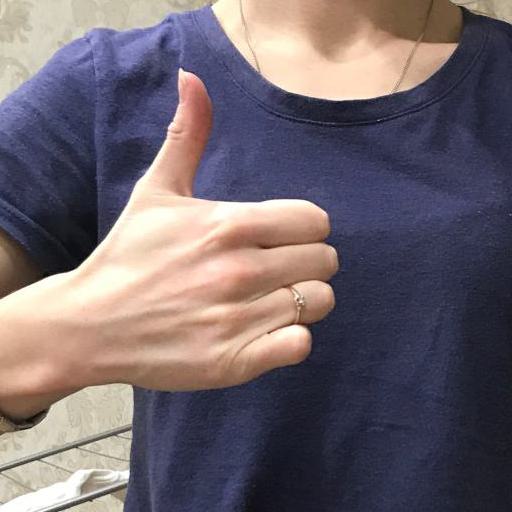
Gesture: like